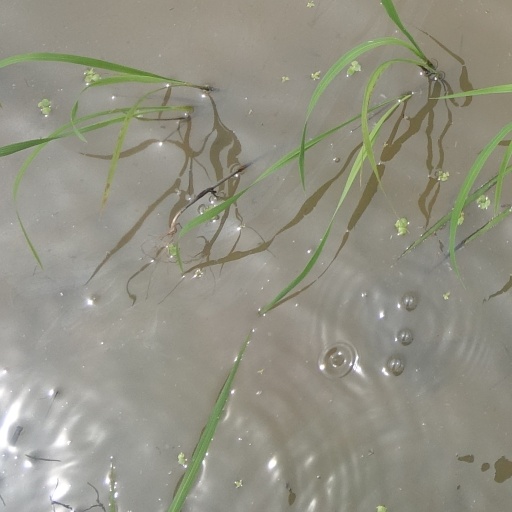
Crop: rice